Lee Joo-seung

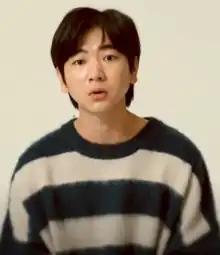
Lee Joo-seung for Marie Clarie Korea in November 2021

Lee Joo-seung (born July 20, 1989) is a South Korean actor. He is best known for starring in independent films, notably "Shuttlecock" (2014), and drama series such as "Pinocchio" (2014), "The Producers" (2015) and "Happiness" (2021). He is a cast member of the variety show "I Live Alone" since 2021.